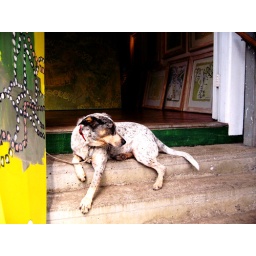
a cute dog outside a local art gallery in maui.